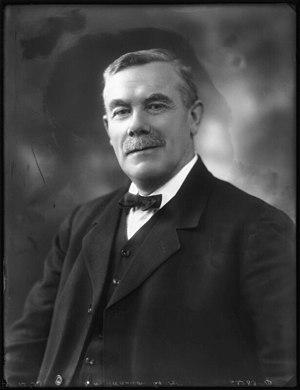
Les élections générales britanniques de 1918 se sont déroulées le 14 décembre, un peu plus d'un mois après la fin de la Première Guerre mondiale. Elles suivent le Representation of the People Act 1918, qui a entraîné l’extension du corps électoral à la plupart des hommes adultes, ainsi qu'à certaines femmes, une première.
Le chef du Parti travailliste est le dirigeant du Parti travailliste britannique.